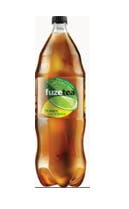
A Fuze Tea Lemon Flavor black tea in a 2-liters plastic bottle